Jill Marie Jones

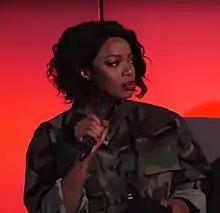
Jones in 2018

Jill Marie Jones is an American actress and former professional dancer and cheerleader. Jones is best known for her role as Antoinette "Toni" Childs-Garrett on the UPN comedy series, "Girlfriends" (2000–2006). Jones has appeared in a number of films, and had the recurring role as Cynthia Irving on the Fox supernatural series, "Sleepy Hollow" (2013–15). From 2015 to 2016, she starred as Amanda Fisher in the Starz horror-comedy series, "Ash vs Evil Dead".